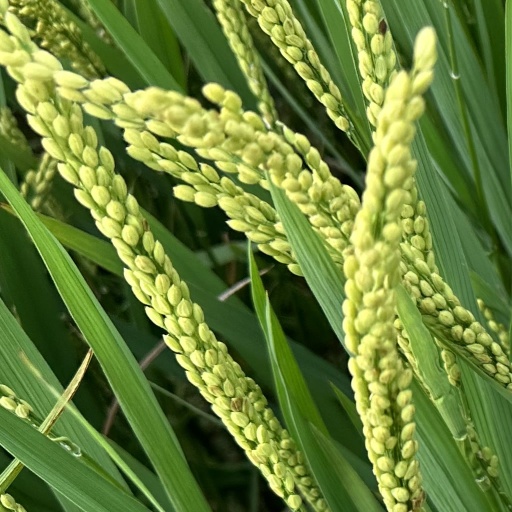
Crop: rice